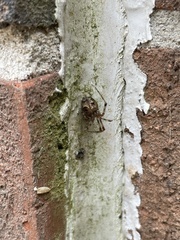
Species: Parasteatoda_tepidariorum